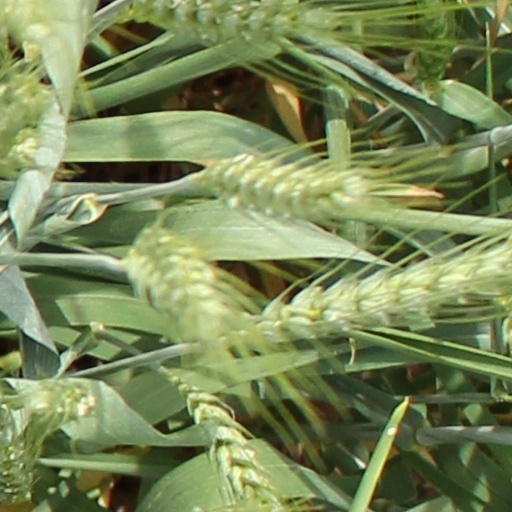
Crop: wheat